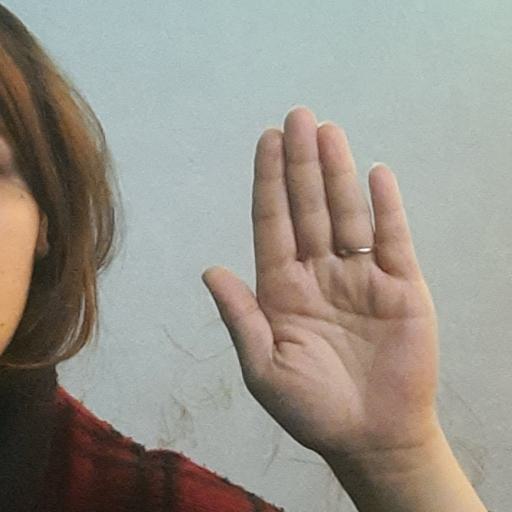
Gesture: stop